Floating Flies and How to Dress Them

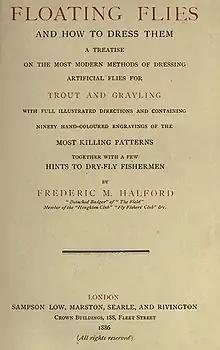

Floating Flies and How to Dress Them - "A Treatise on the Most Modern Methods of Dressing Artificial Flies for Trout and Grayling with Full Illustrated Directions and Containing Ninety Hand-Coloured Engravings of the Most Killing Patterns Together with a Few Hints to Dry-Fly Fishermen" is a fly fishing book written by Frederic M. Halford published in London in April 1886 by Sampson Low. A deluxe edition (100 copies) on large paper sold out before publication and the trade edition of 500 nearly so.